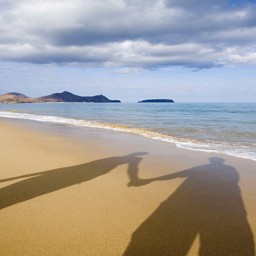
i wanna hold your hand , shadow of couple holding hands on the beach